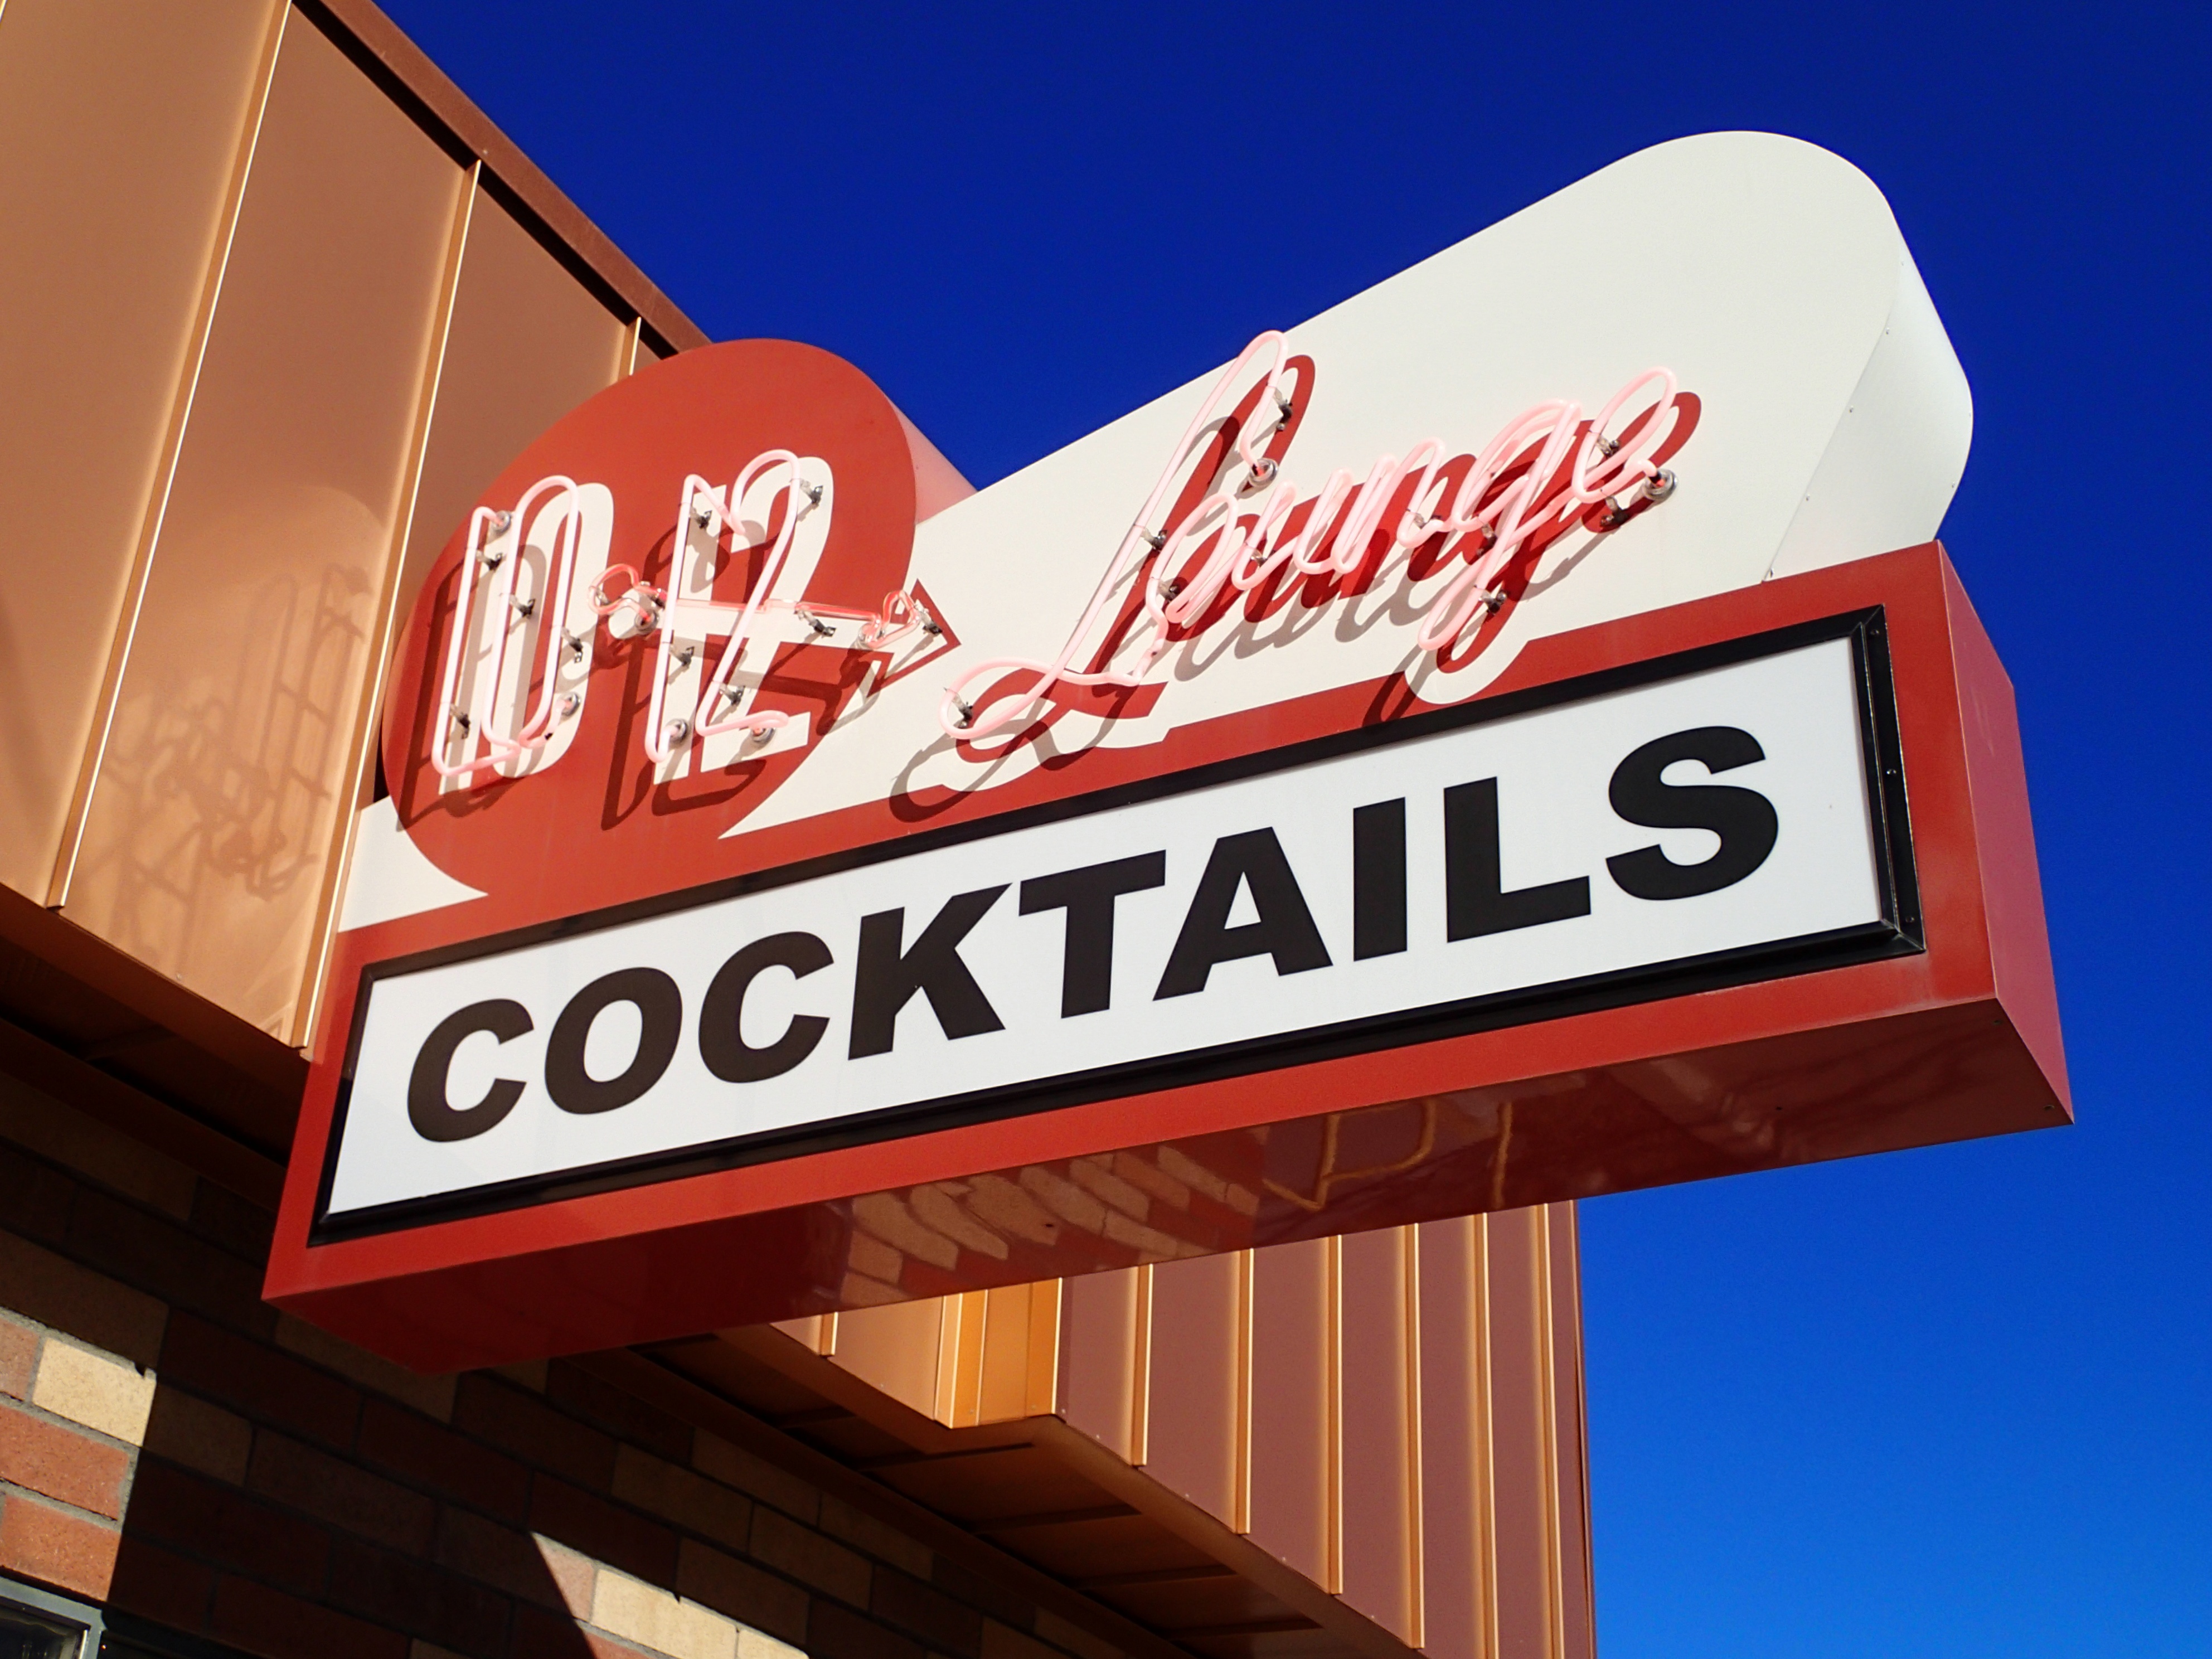
advertising, sign, red, street sign, signage, neon sign, brand